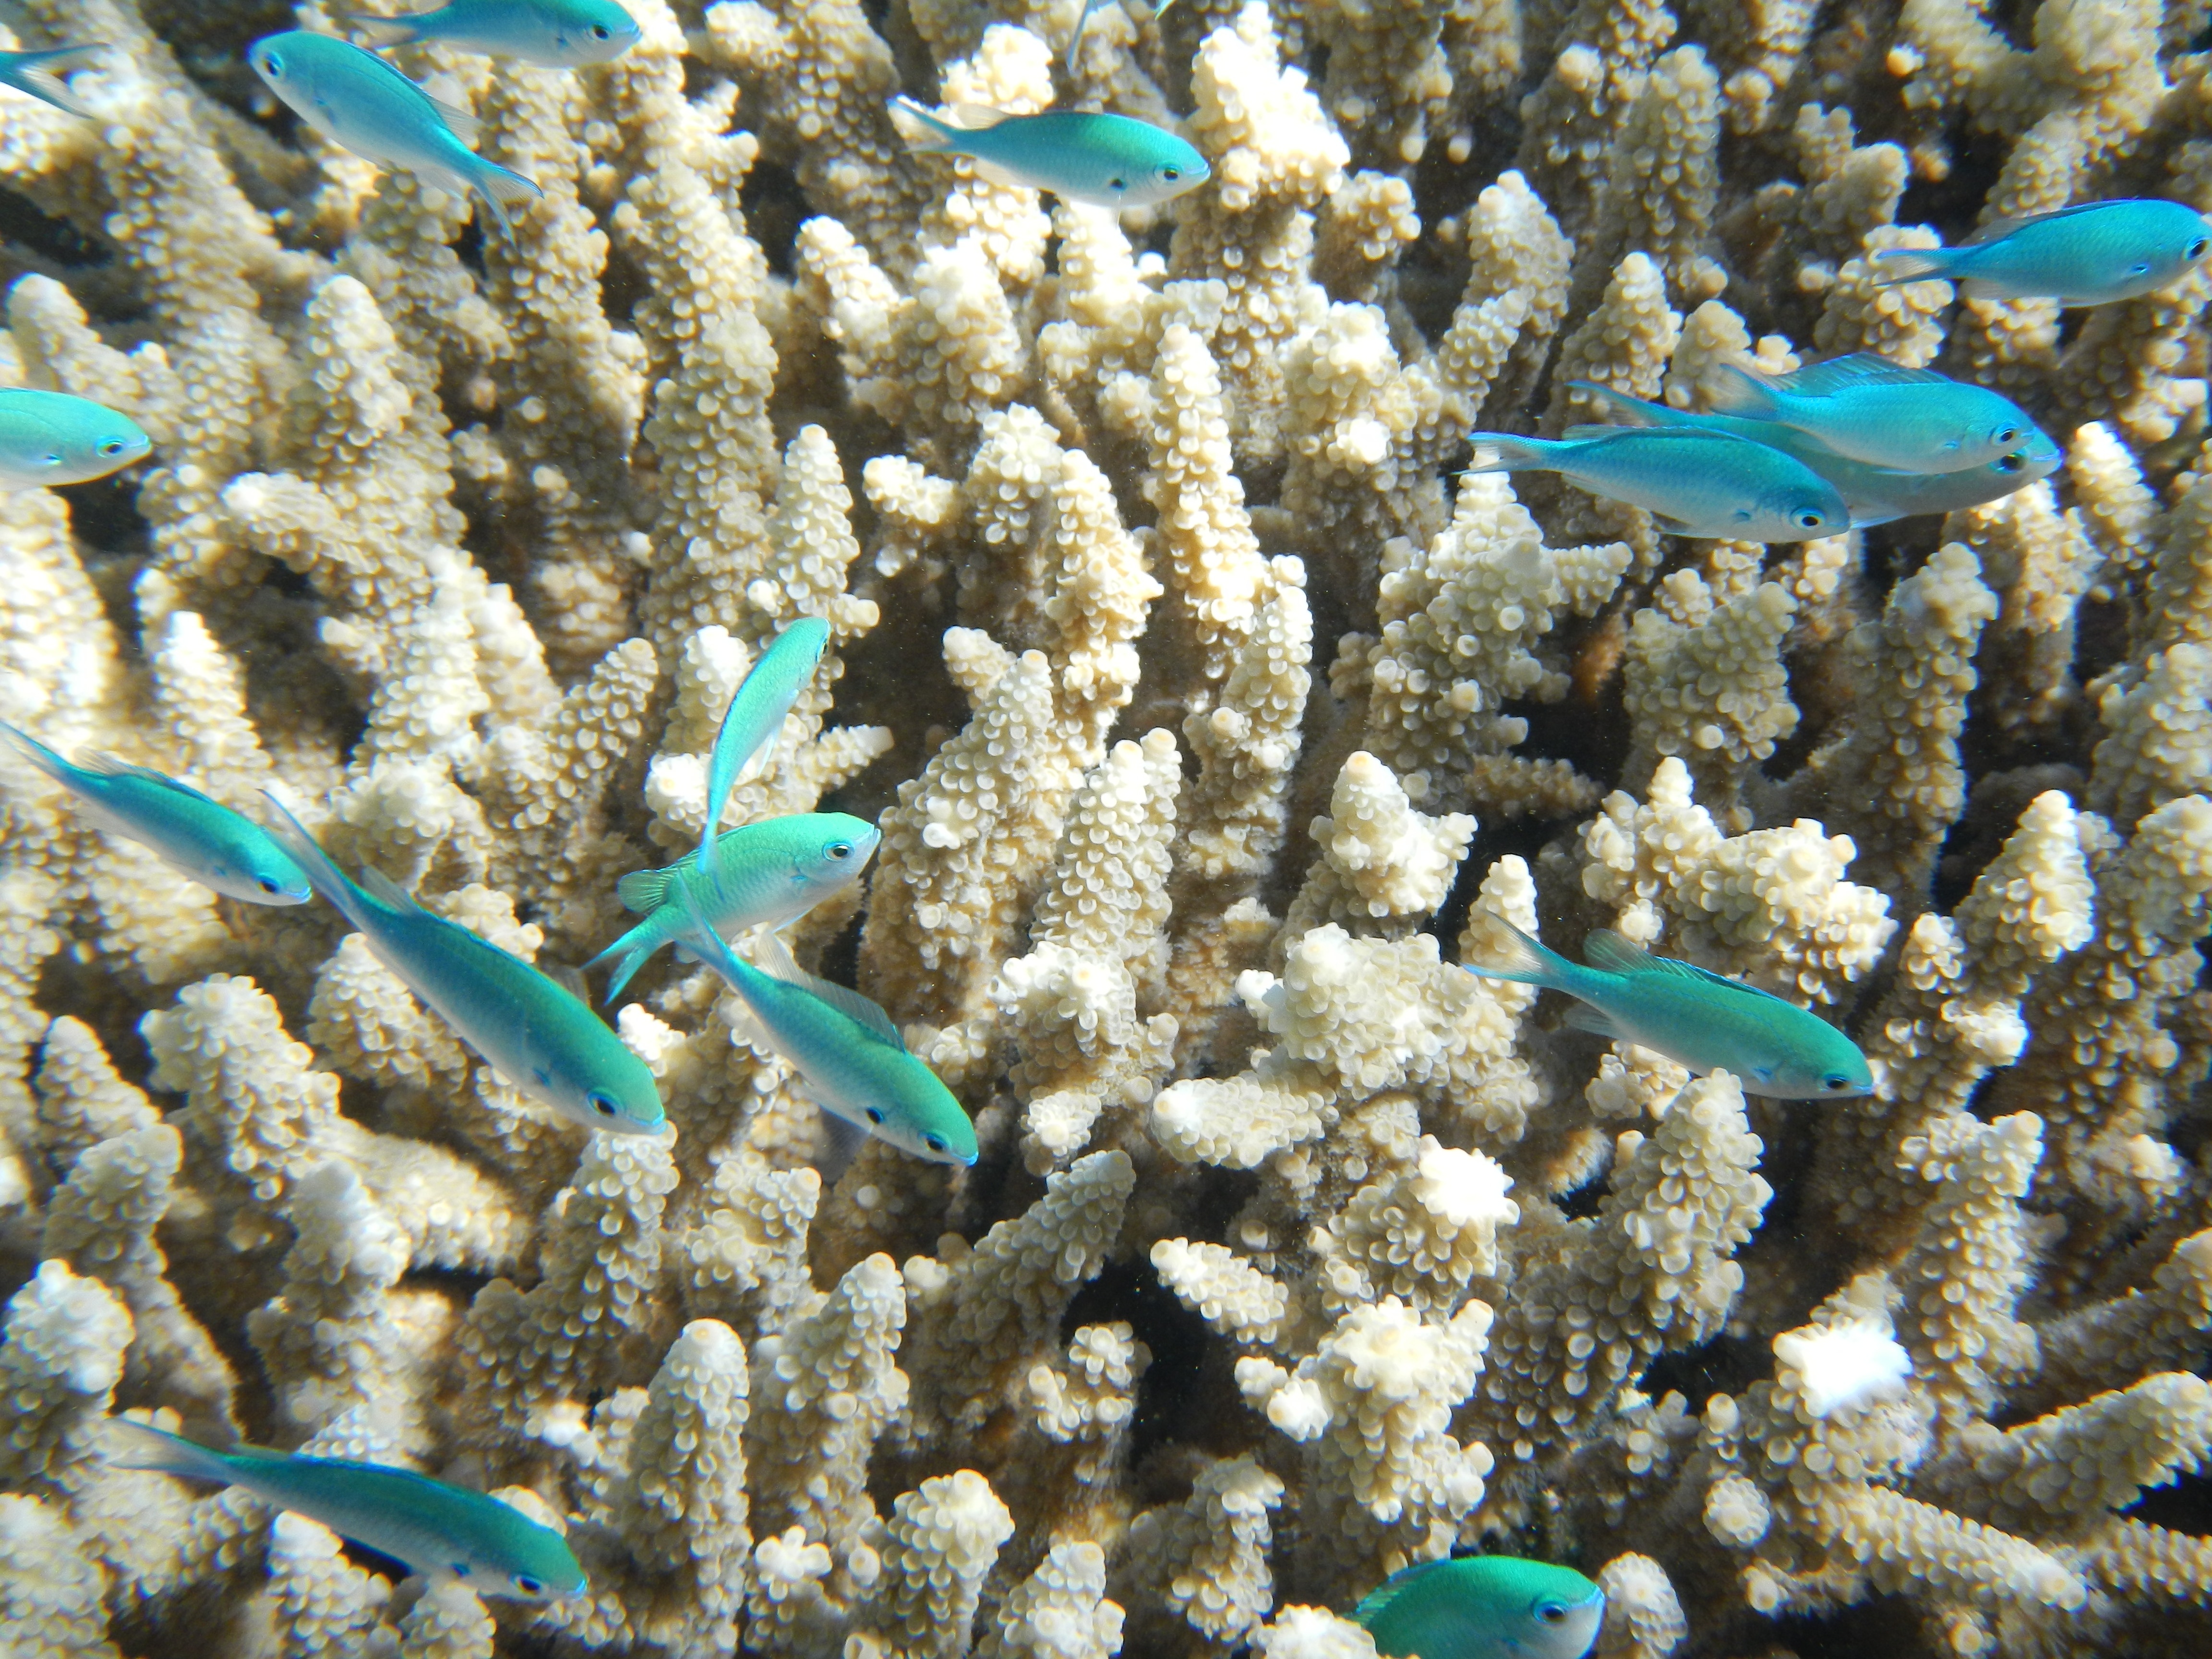
water, nature, ocean, animal, wildlife, underwater, tropical, biology, blue, aquatic, fish, coral, coral reef, invertebrate, reef, australia, marine, school, ecosystem, scuba, snorkeling, great barrier reef, marine biology, coral reef fish, pomacentridae